K-26 (Kansas highway)

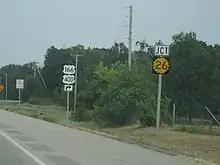
Approaching the junction of K-26 on US 166 and US 400.

K-26 begins at an intersection with US-166 and US-400 east of Baxter Springs. The roadway heads north through a wooded area, passing several farms. The route then crosses Shoal Creek and enters the city of Galena as Main Street. In Galena, K-26 reaches its northern terminus at K-66, which is also known as 7th Street. Main Street continues north of the intersection toward a BNSF Railway line.